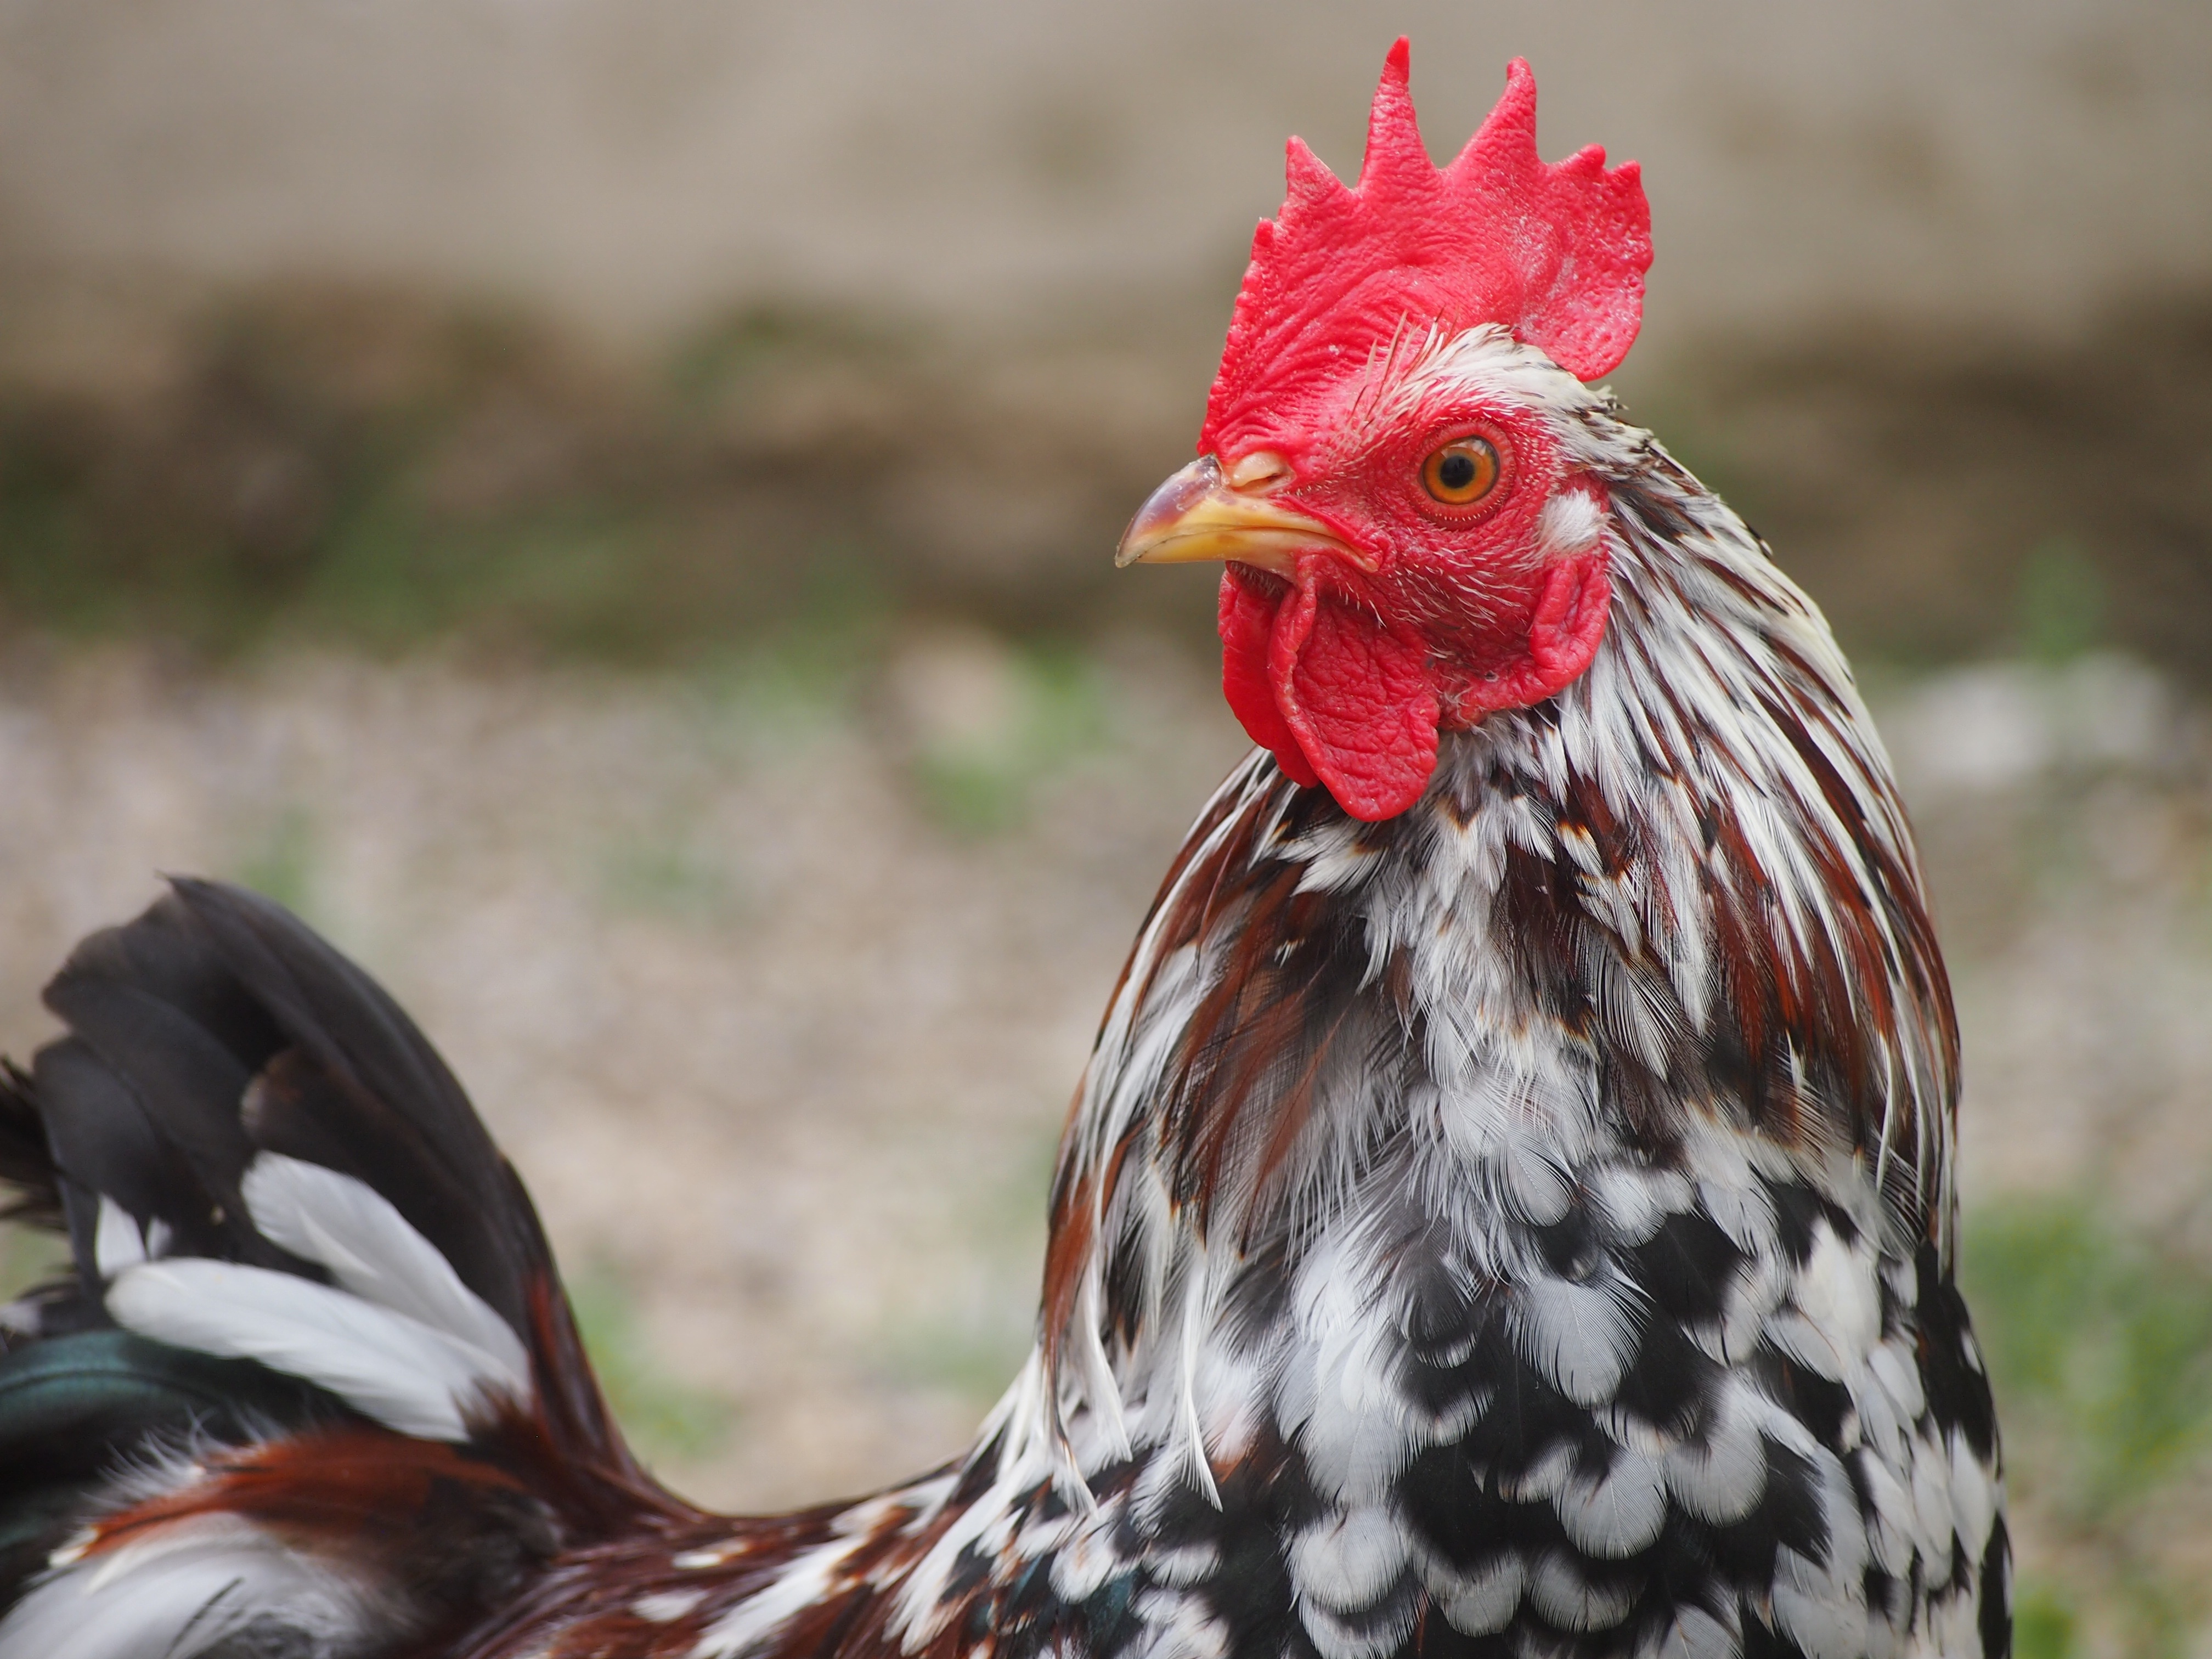
bird, farm, beak, colorful, close, chicken, fowl, fauna, rooster, poultry, galliformes, vertebrate, bill, hahn, phasianidae, gockel